Mansion Historic District

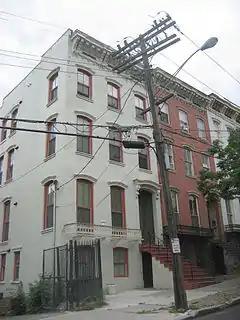
Mid-19th century rowhouses

The Mansion District took off in the 1850s. The city's economy was booming due to the canal, the railroads and the industrialization taking place. The new workers, many of them Irish immigrants, coming to the city needed houses, and the Pastures had mostly been built out. Developers therefore looked to the emptier lands to the west. Orr developed houses on Madison, Myrtle and Park as well as Grand Street. He was joined by Charles and Lewis Seymour, stonemasons who built the row at 44–50 Grand and possibly several others. Lewis Seymour's slightly unusual frame house still stands at 14 Wilbur Street.